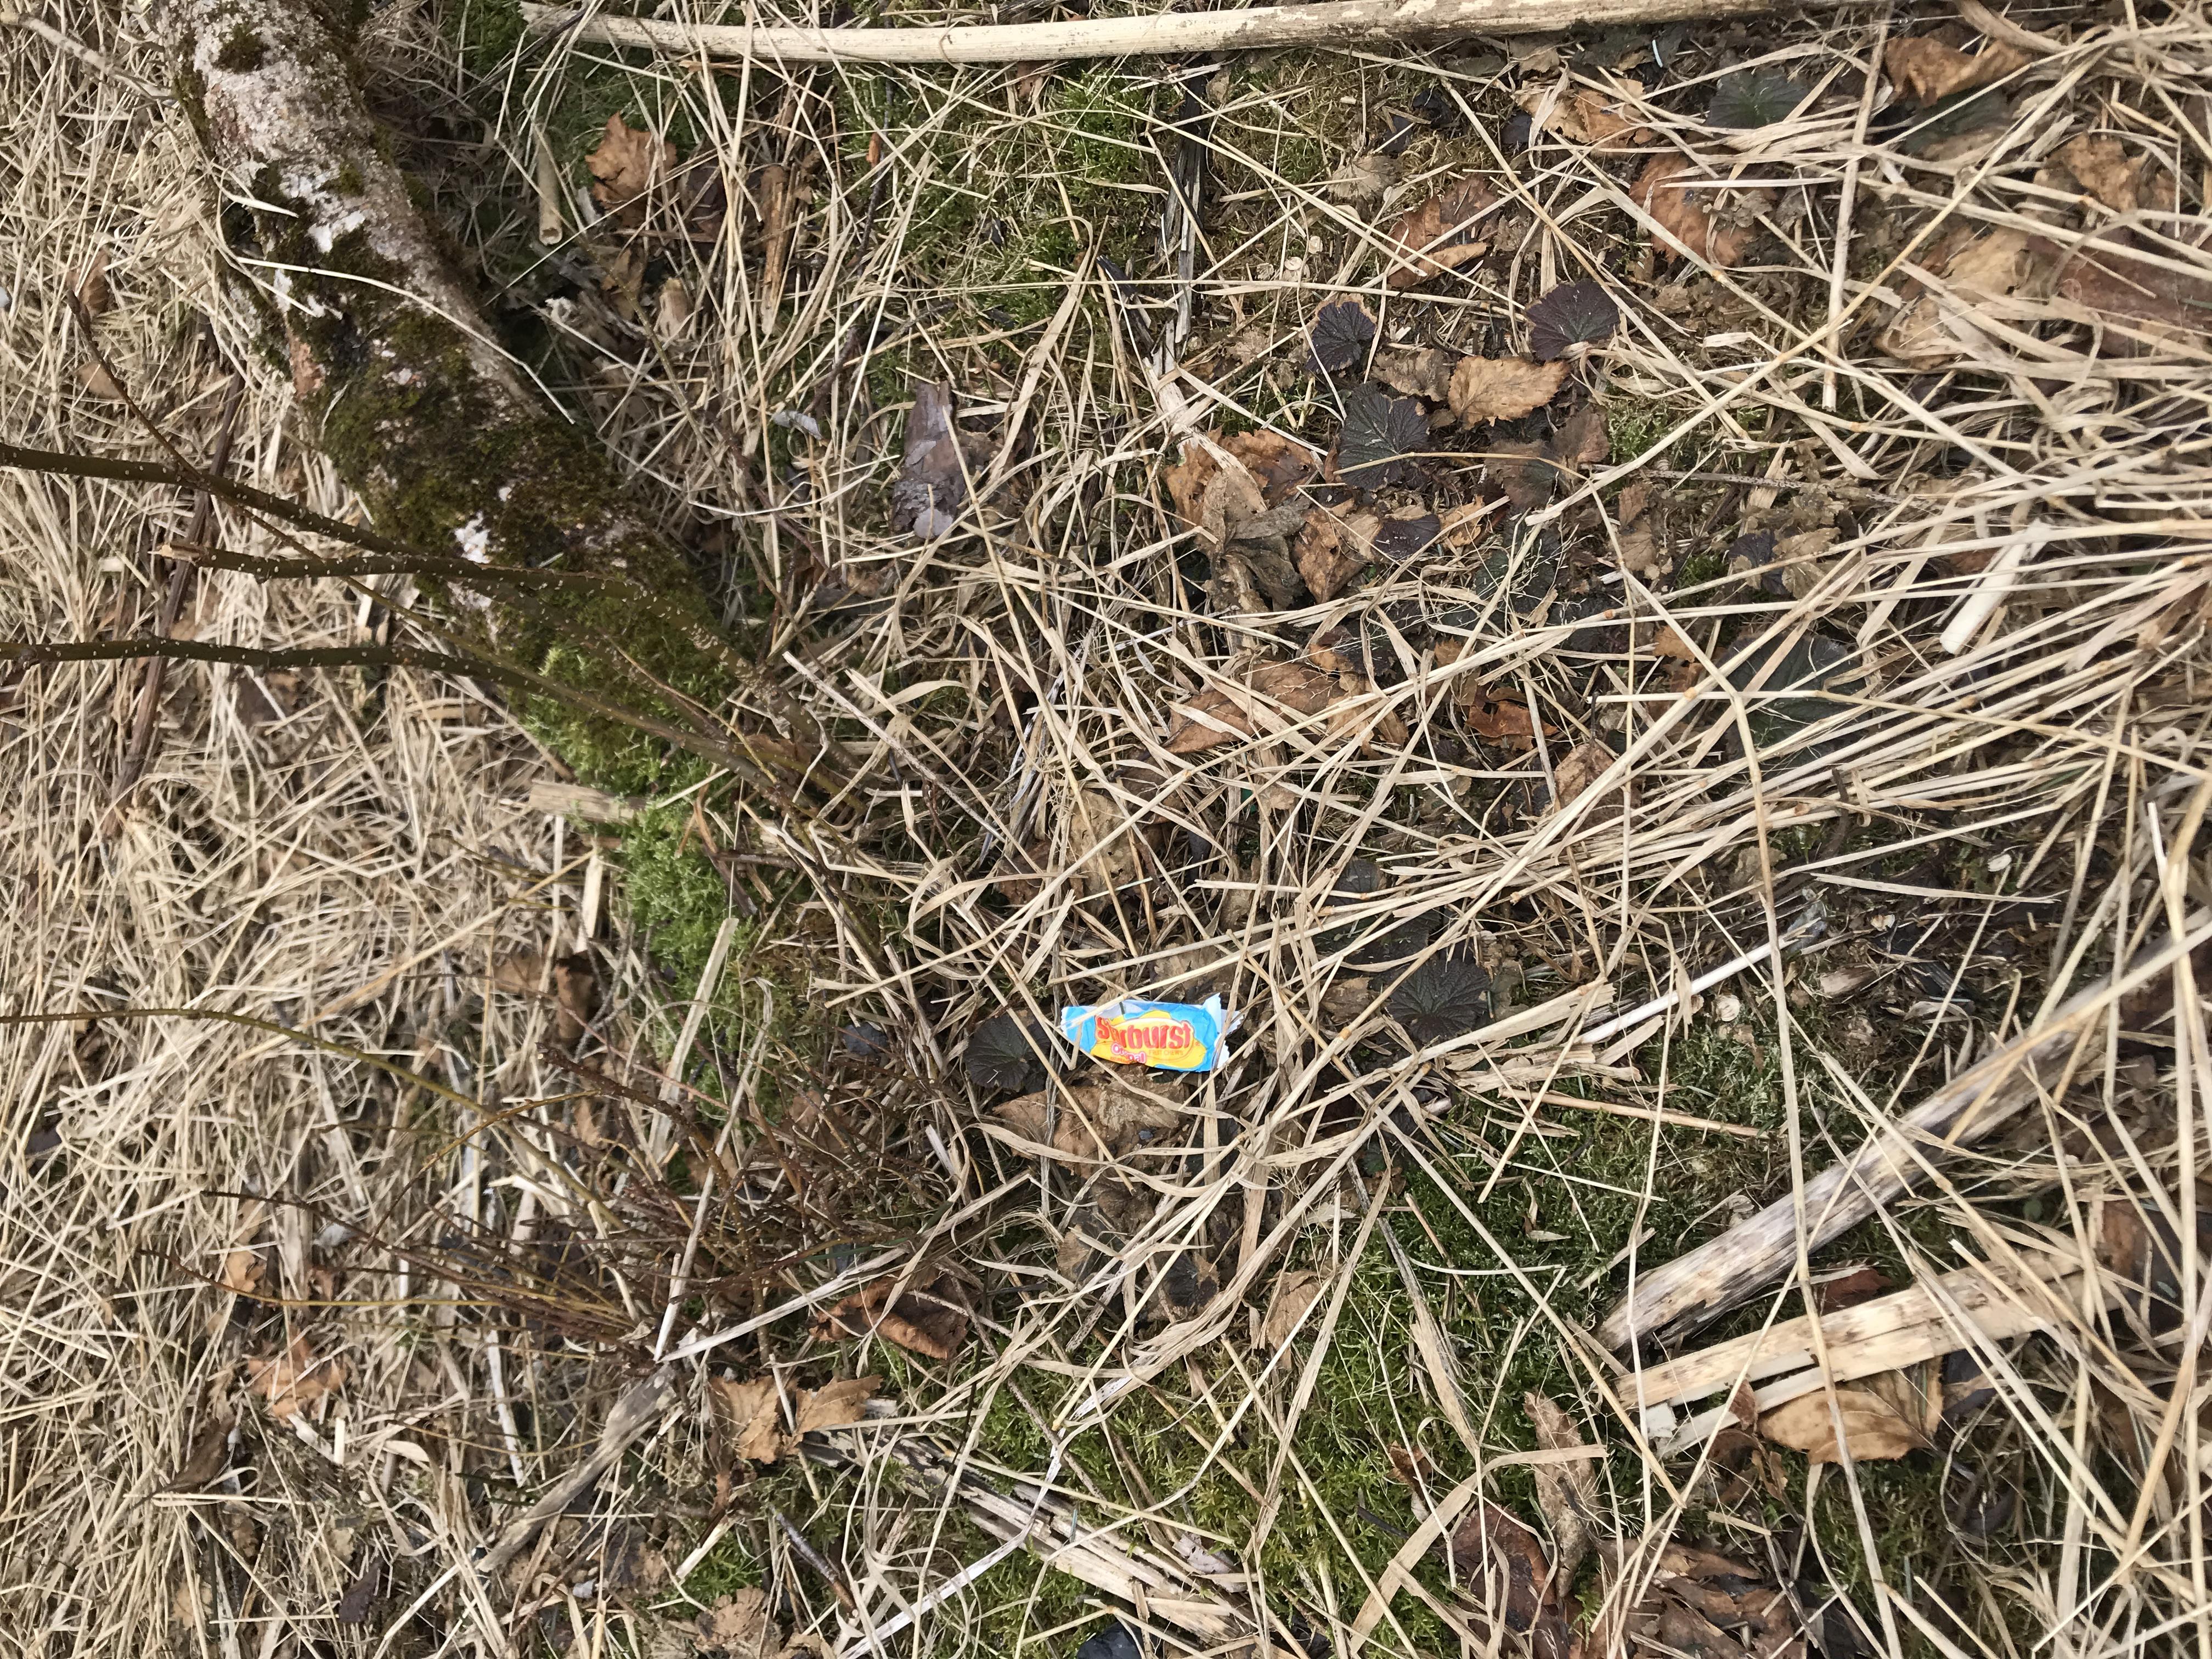
Object: Other plastic wrapper (Plastic bag & wrapper)